George Balanchine

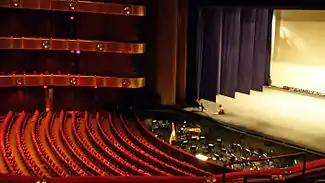
Architect Philip Johnson designed the New York State Theater to Balanchine's specifications.

Among his new works, during 1928 in Paris, Balanchine premiered "Apollon musagète" (Apollo and the muses) in a collaboration with Stravinsky. This was one of his most innovative ballets, combining classical ballet and classical Greek myth and images with jazz movement. He described it as "the turning point in my life". "Apollo" is regarded as the original neoclassical ballet. "Apollo" brought the male dancer to the forefront, giving him two solos within the ballet. "Apollo" is known for its minimalism, using simple costumes and sets. This allowed the audience not to be distracted from the movement. Balanchine considered music to be the primary influence on choreography, as opposed to the narrative.